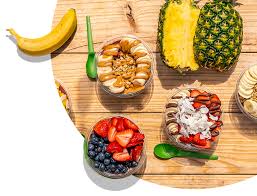
Label: Banana